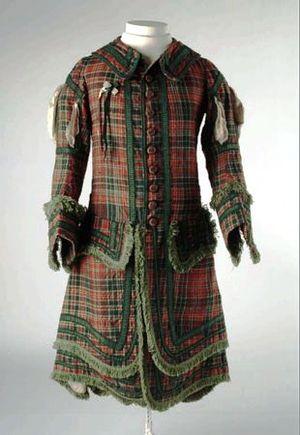
La Royal Company of Archers est une unité d'apparat fondé en 1676 qui sert de garde du corps au souverain d'Écosse, un rôle qu'elle a joué depuis 1822 sous le règne du roi George IV, lorsque la compagnie a fourni un garde du corps au roi lors de sa visite en Écosse. Elle est actuellement connu sous le nom de Queen's Bodyguard For Scotland et se trouve à Édimbourg, la capitale. La Royal Company of Archers a une longue histoire en Écosse en tant que corps qui a célébré à la fois le loisir du tir à l'arc et le talent des archers locaux. En tant qu'organisme créé par le monarque, la société a une longue histoire de prix uniques, de supporters influents et de rôles cérémoniels.